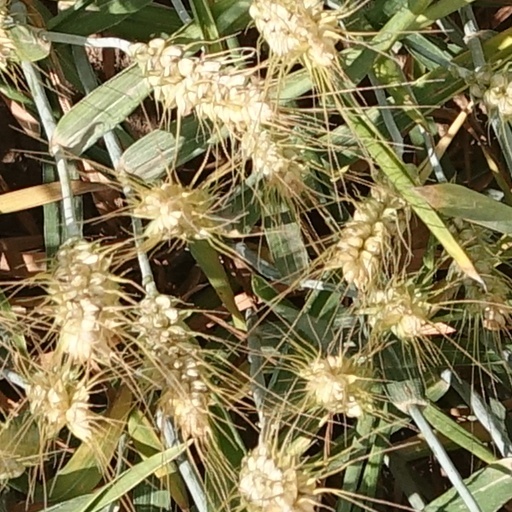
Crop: wheat